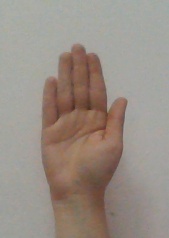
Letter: seen